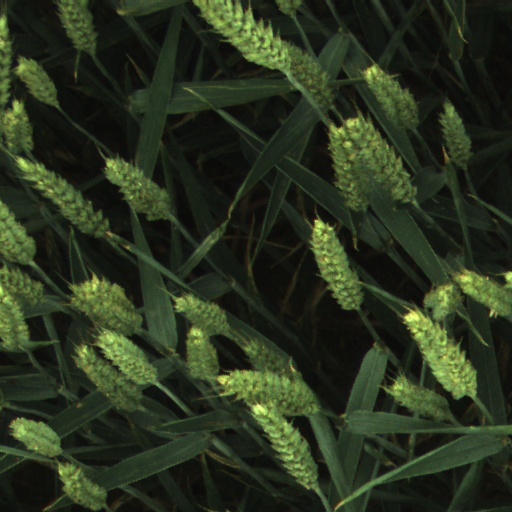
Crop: wheat